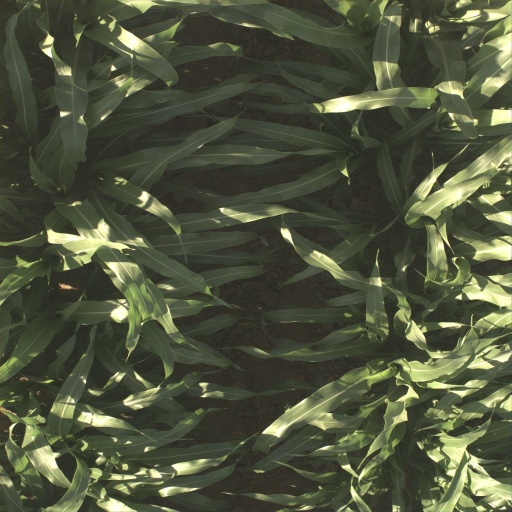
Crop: sorghum